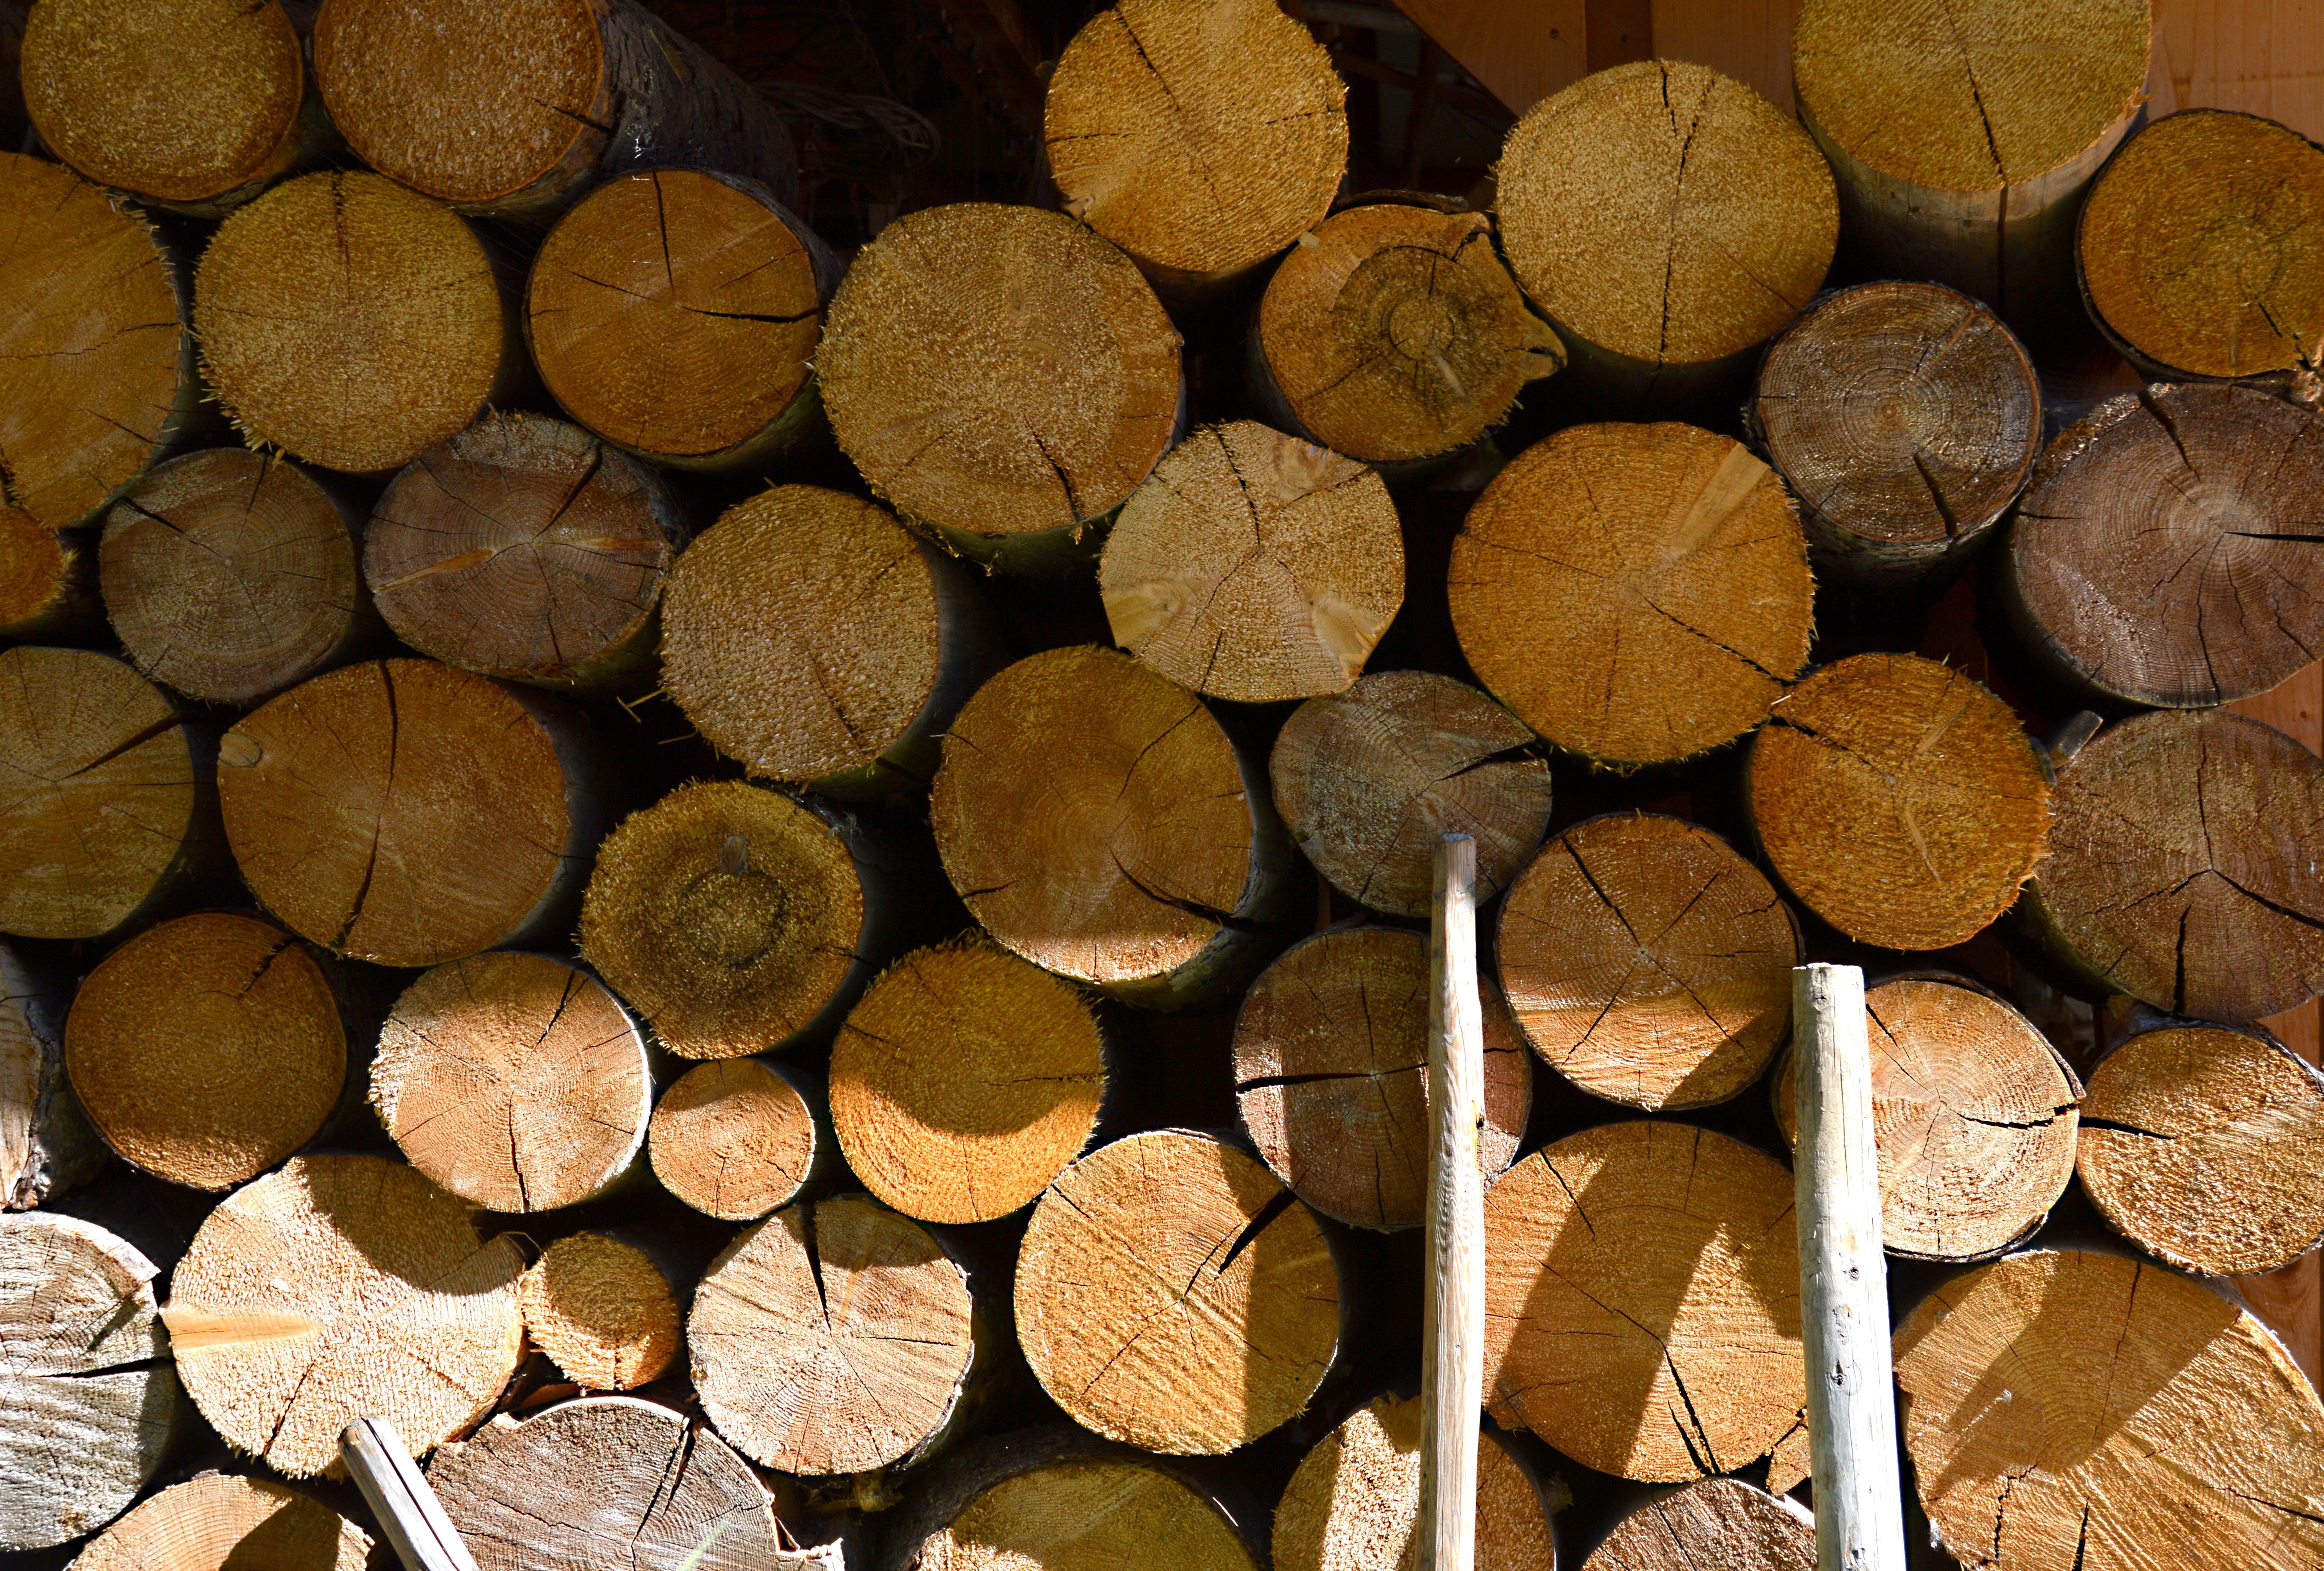
tree, wood, sun, sunlight, texture, trunk, soil, firewood, lumber, material, close up, background, timber, sawed off, holzstapel, growing stock, strains, man made object